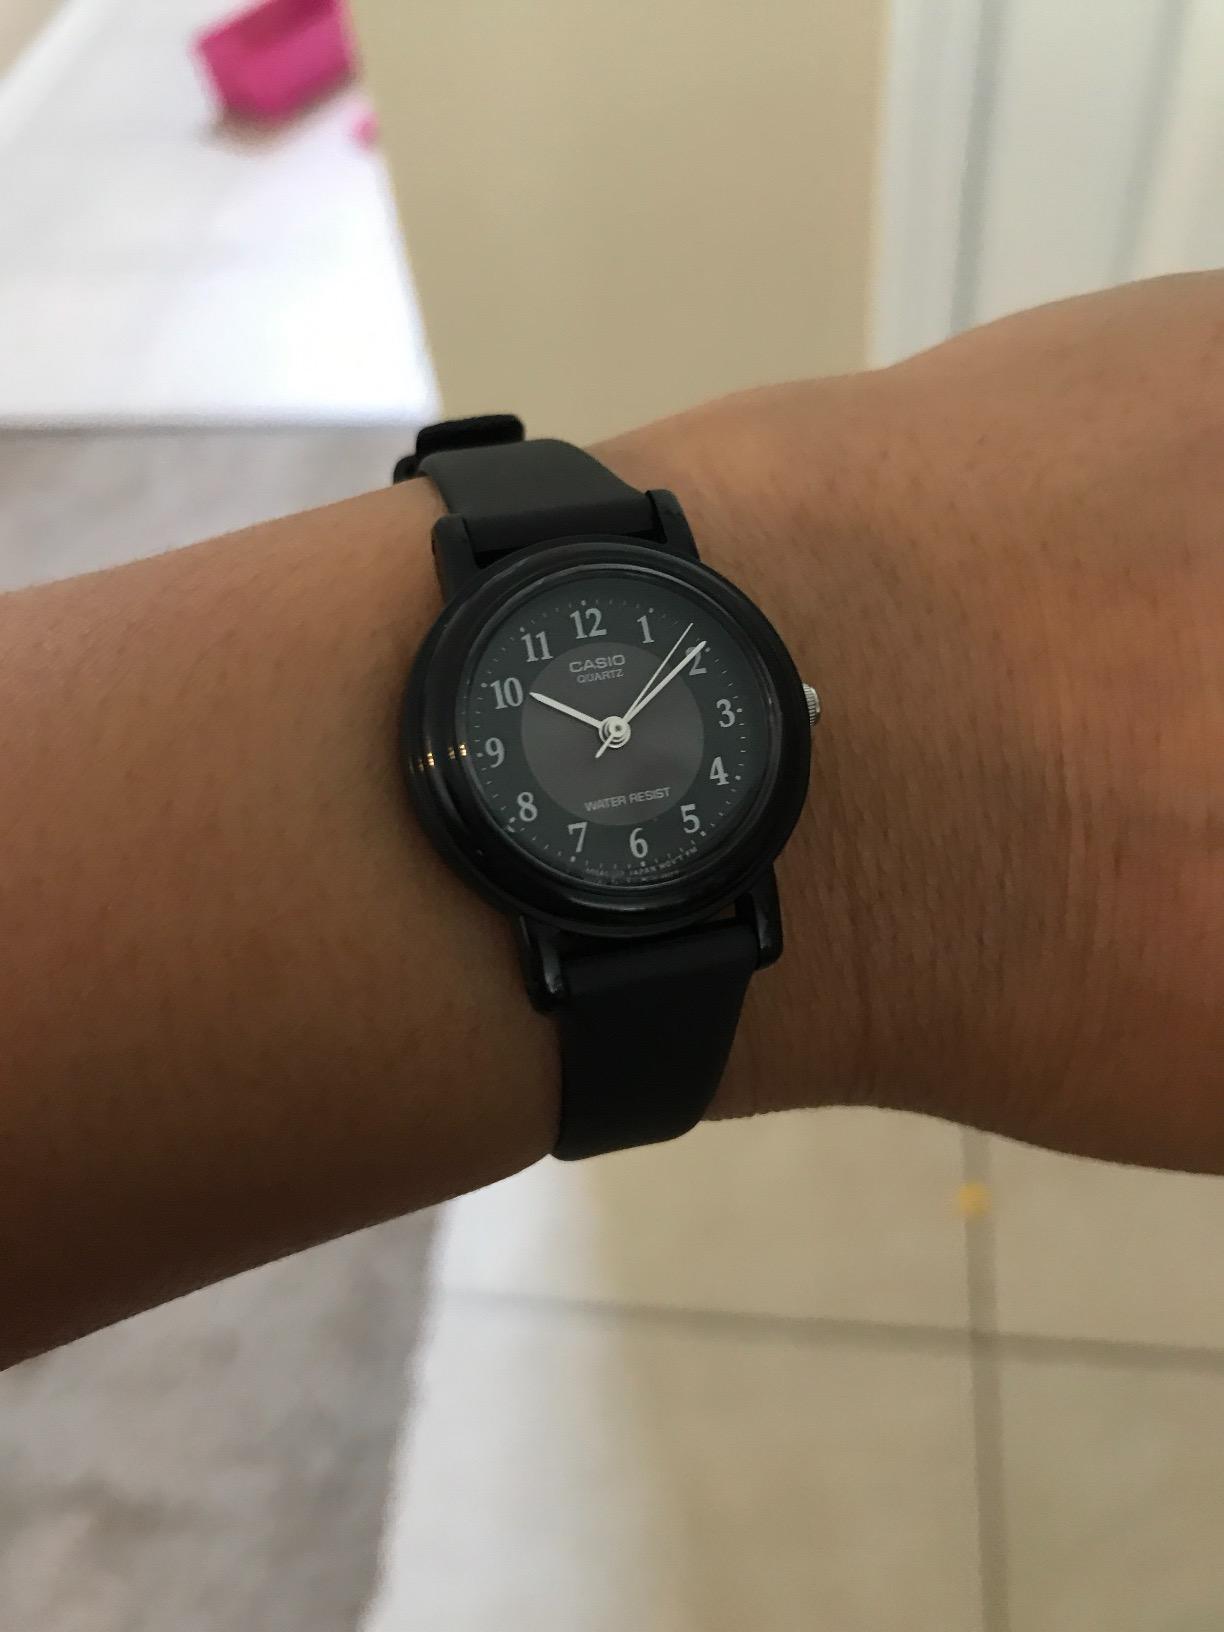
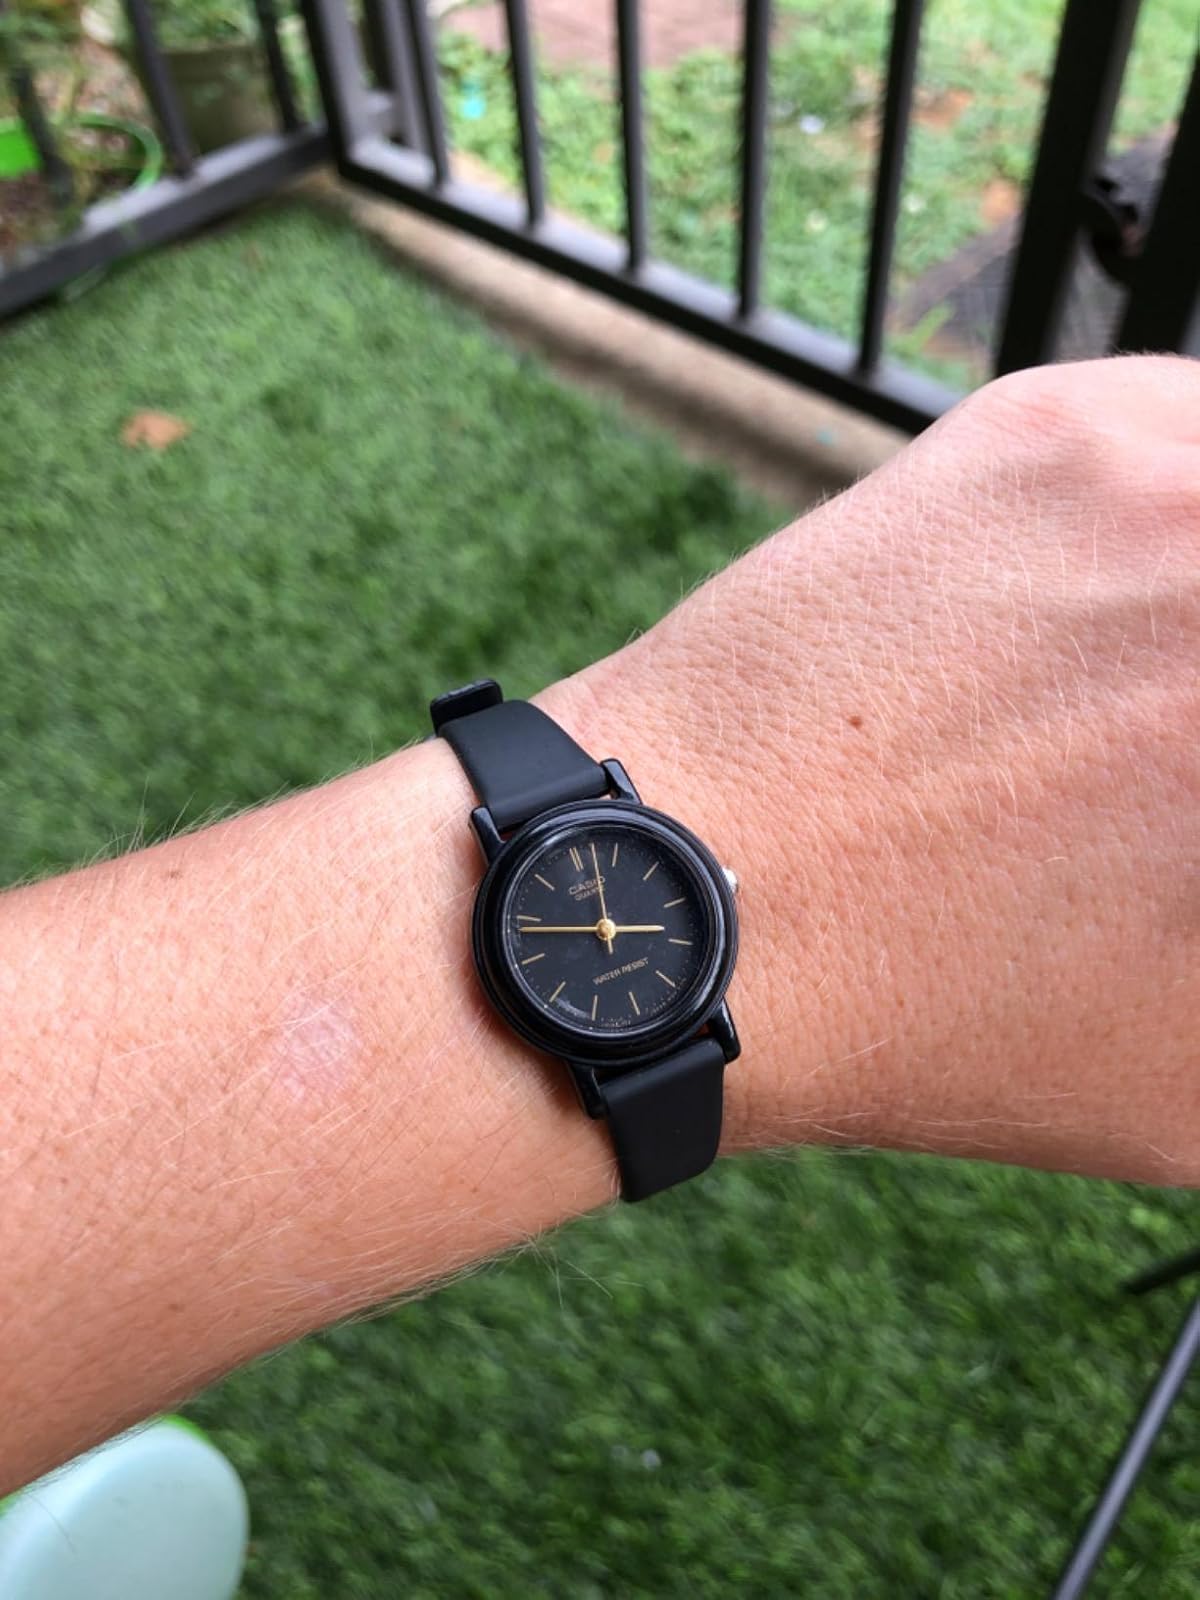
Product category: accessories_watch
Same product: no